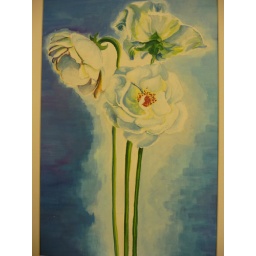
Three flowers done in watercolor and tempera; senior year. Not actually this yellow in real life--merely bad picture-taking.